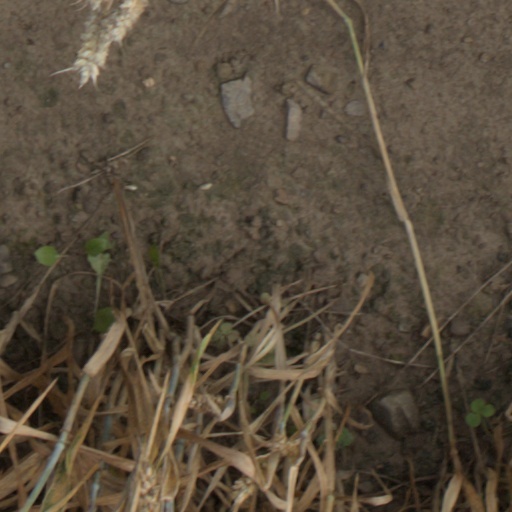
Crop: wheat